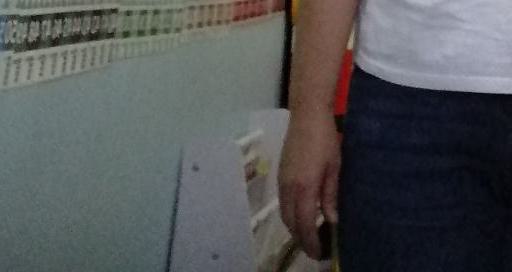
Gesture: no_gesture